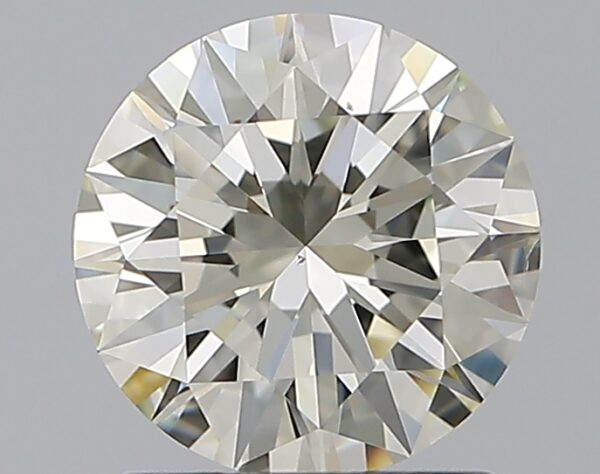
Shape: round
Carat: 1.2
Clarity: SI1
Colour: L
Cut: EX
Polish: EX
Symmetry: EX
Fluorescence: N
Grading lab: GIA
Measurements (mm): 6.85 x 6.88 x 4.19